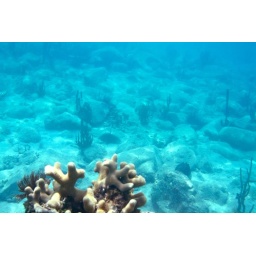
Knobby coral in a blue field